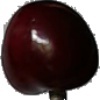
Label: Cherry 1